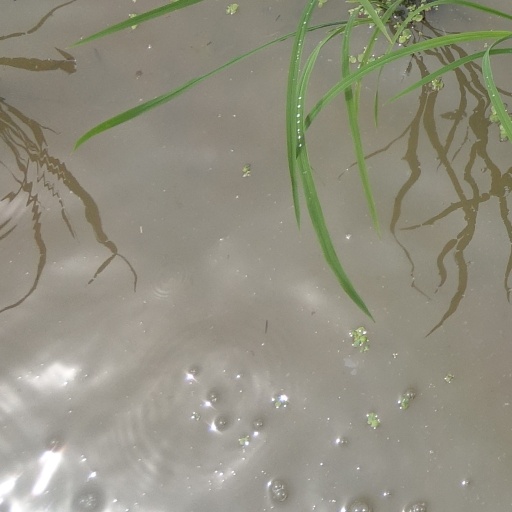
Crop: rice